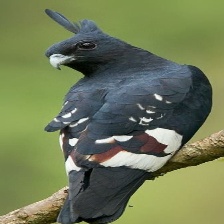
Species: BLACK BAZA
Scientific name: AVICEDA LEUPHOTES